Henning Solberg

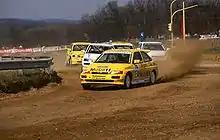
Solberg (Group N Ford Escort RS Cosworth) pictured during the 1995 Austrian Rallycross EC round.

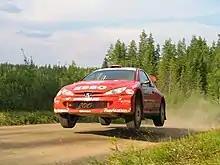
Solberg driving a Peugeot 206 WRC at the 2004 Rally Finland.

Henning Solberg was born in Askim, but grew up in Spydeberg. Like his younger brother Petter, Henning started his career as a driver in "bilcross" (Norwegian low-budget rallycross similar to Swedish "folkrace" and Finnish "jokamiehenluokka") and rallycross events, and switched completely to rallying in the mid-1990s. Between 1999 and 2003, he became the Norwegian Rally Champion for five years in a row.